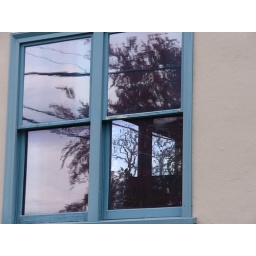
I like how trees from both sides of the building show up in the various windows.